Kite types

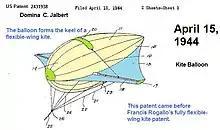
Drawing of kite balloon for patent dated 15 April 1944

Barn door kites are very similar to an eddy kite except that barndoor have two vertical diagonal spars in contrast to the diamond's single vertical spar.